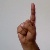
The image shows a hand gesture representing the letter 'D' in Indian Sign Language.